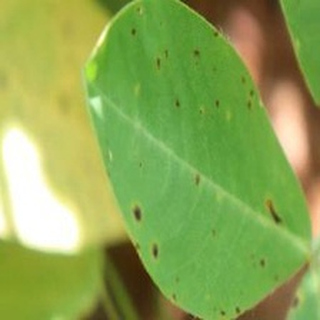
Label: groundnut_early_leaf_spot